List of cat registries

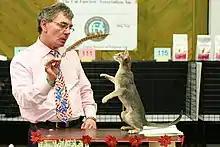
Blue abyssinian female cat being judged at CFA cat show in Helsinki, Finland

This is a complete list of cat registries worldwide. A cat registry's purpose is to register purebred cats which are recognized by the organization. The first cat registry was the National Cat Club, set up in 1887 in England. The Governing Council of the Cat Fancy was established in 1910. The National Cat Club was also the governing body of the cat fancy. Another registry called the Cat Club was started in 1898.